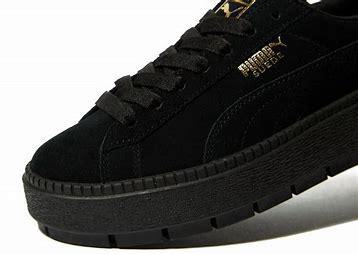
Brand: Puma
Model: Suede Platform